Yabuzuka Station

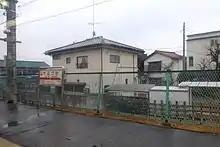
Station platform, 2015

The station consists of two ground-level side platforms, serving two tracks. Platform 2 is connected to the station building by a footbridge.